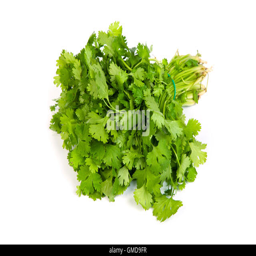
biological species tied in a bunch with twine isolated